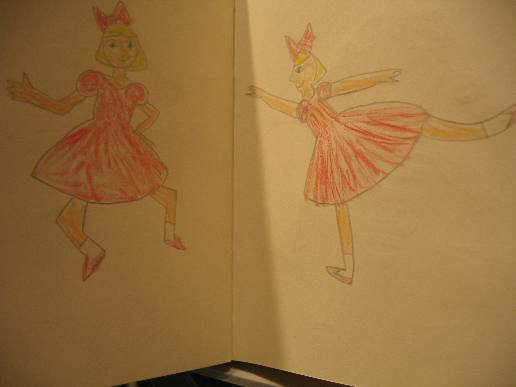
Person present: Yes